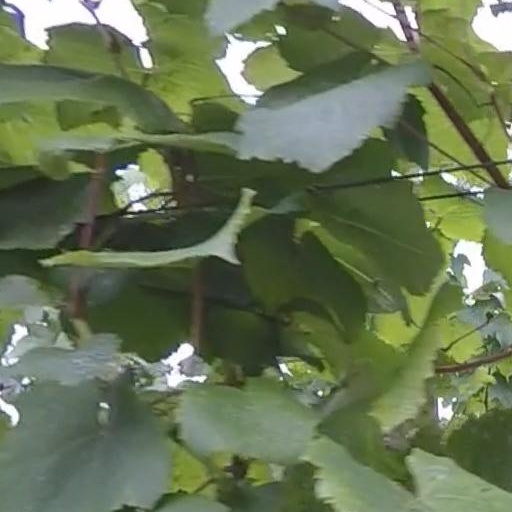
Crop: grape